U Me Aur Hum

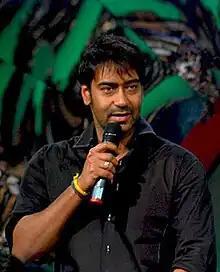
Ajay Devgn, who made his directorial debut in "U Me Aur Hum", said that he had wanted to be a director since childhood.

In May 2007, the entertainment portal Bollywood Hungama reported that Ajay Devgn would make his directorial debut in a project which was later entitled "U Me Aur Hum". Wanting to be a director since childhood, Devgn described directing as a passion that came to him "naturally". Addressing the issue of Alzheimer's disease, he had conceived the film three years before its release. Devgn produced the film under Ajay Devgn FFilms, in addition to writing the story and starring in it. The screenplay was written by Robin Bhatt, Sutanu Gupta, and Akash Khurana, and Ashwni Dhir polished the dialogue.